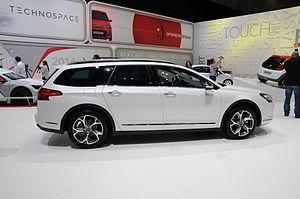
Salon international de l'automobile de Genève 2014